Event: Nepal Earthquake
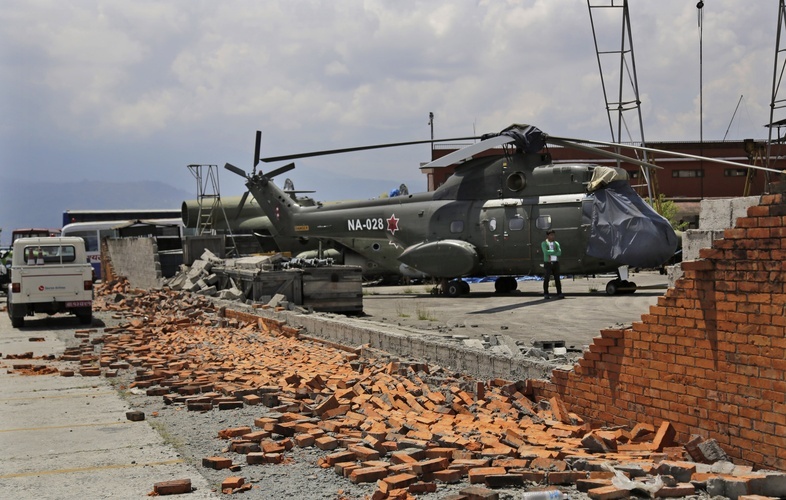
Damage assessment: damage